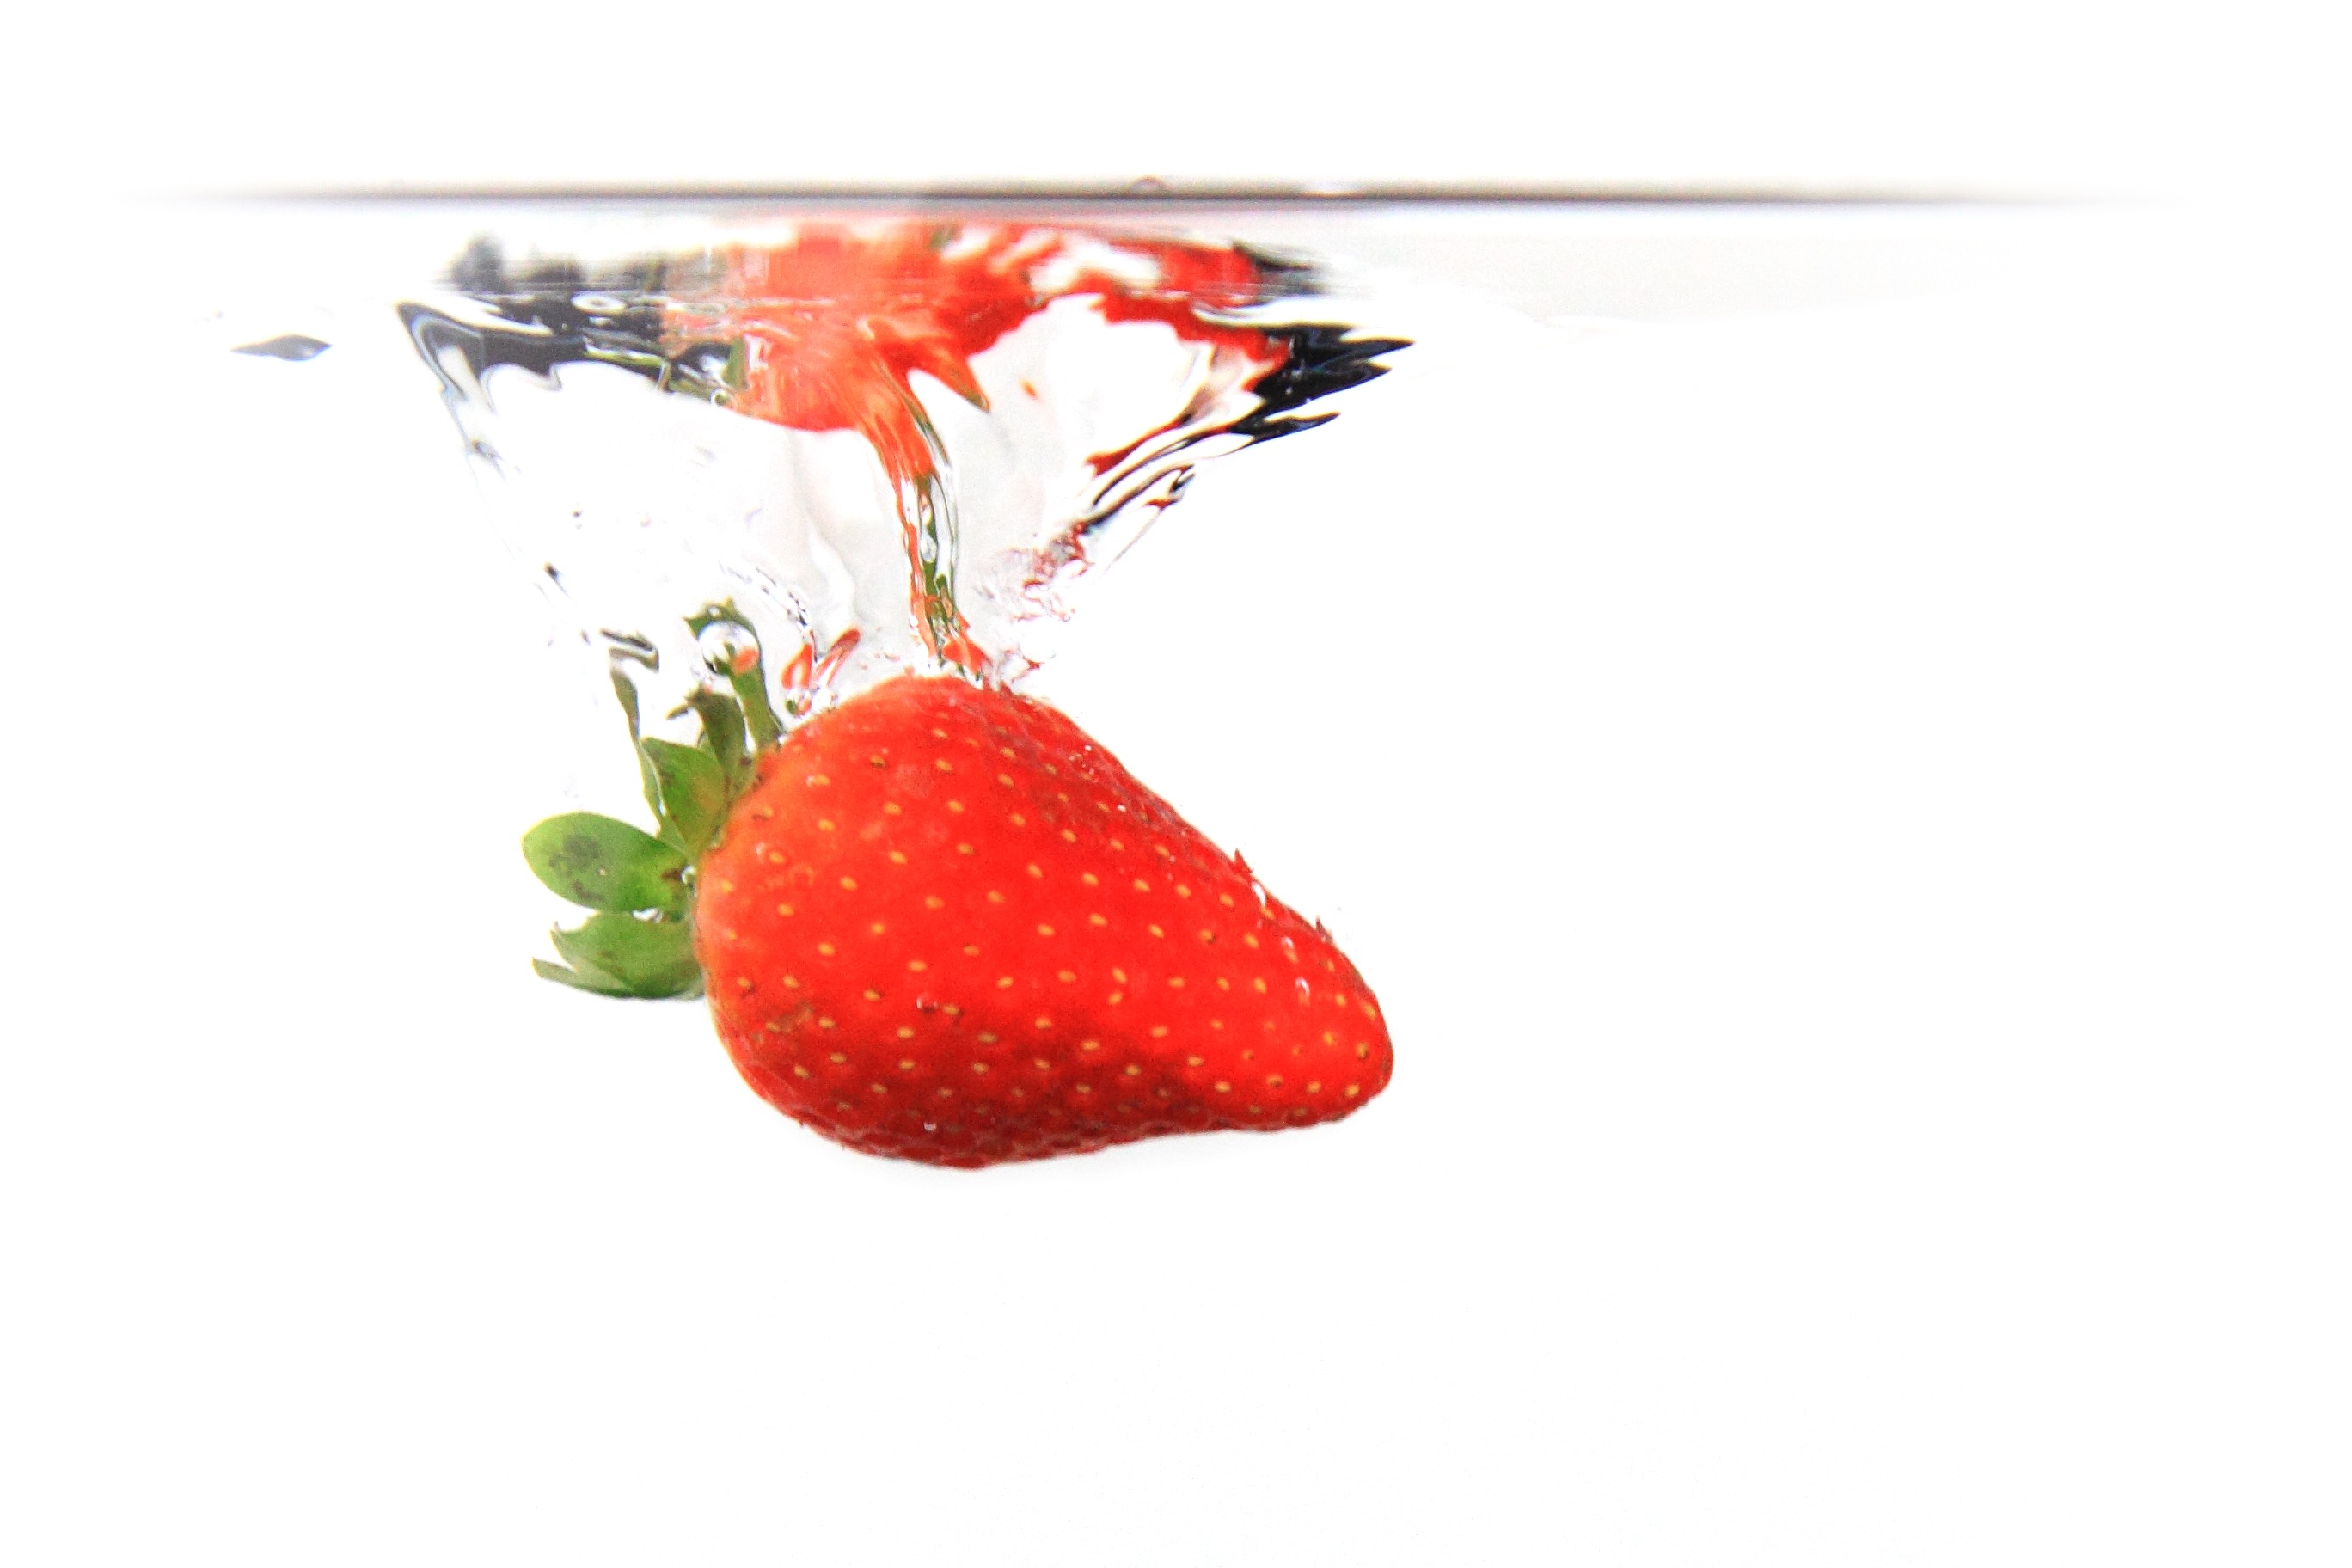
water, droplet, drop, liquid, abstract, plant, white, fruit, flower, petal, wet, motion, clear, food, red, flowing, splash, produce, fresh, clean, drink, bubble, strawberry, falling, background, aqua, strawberries